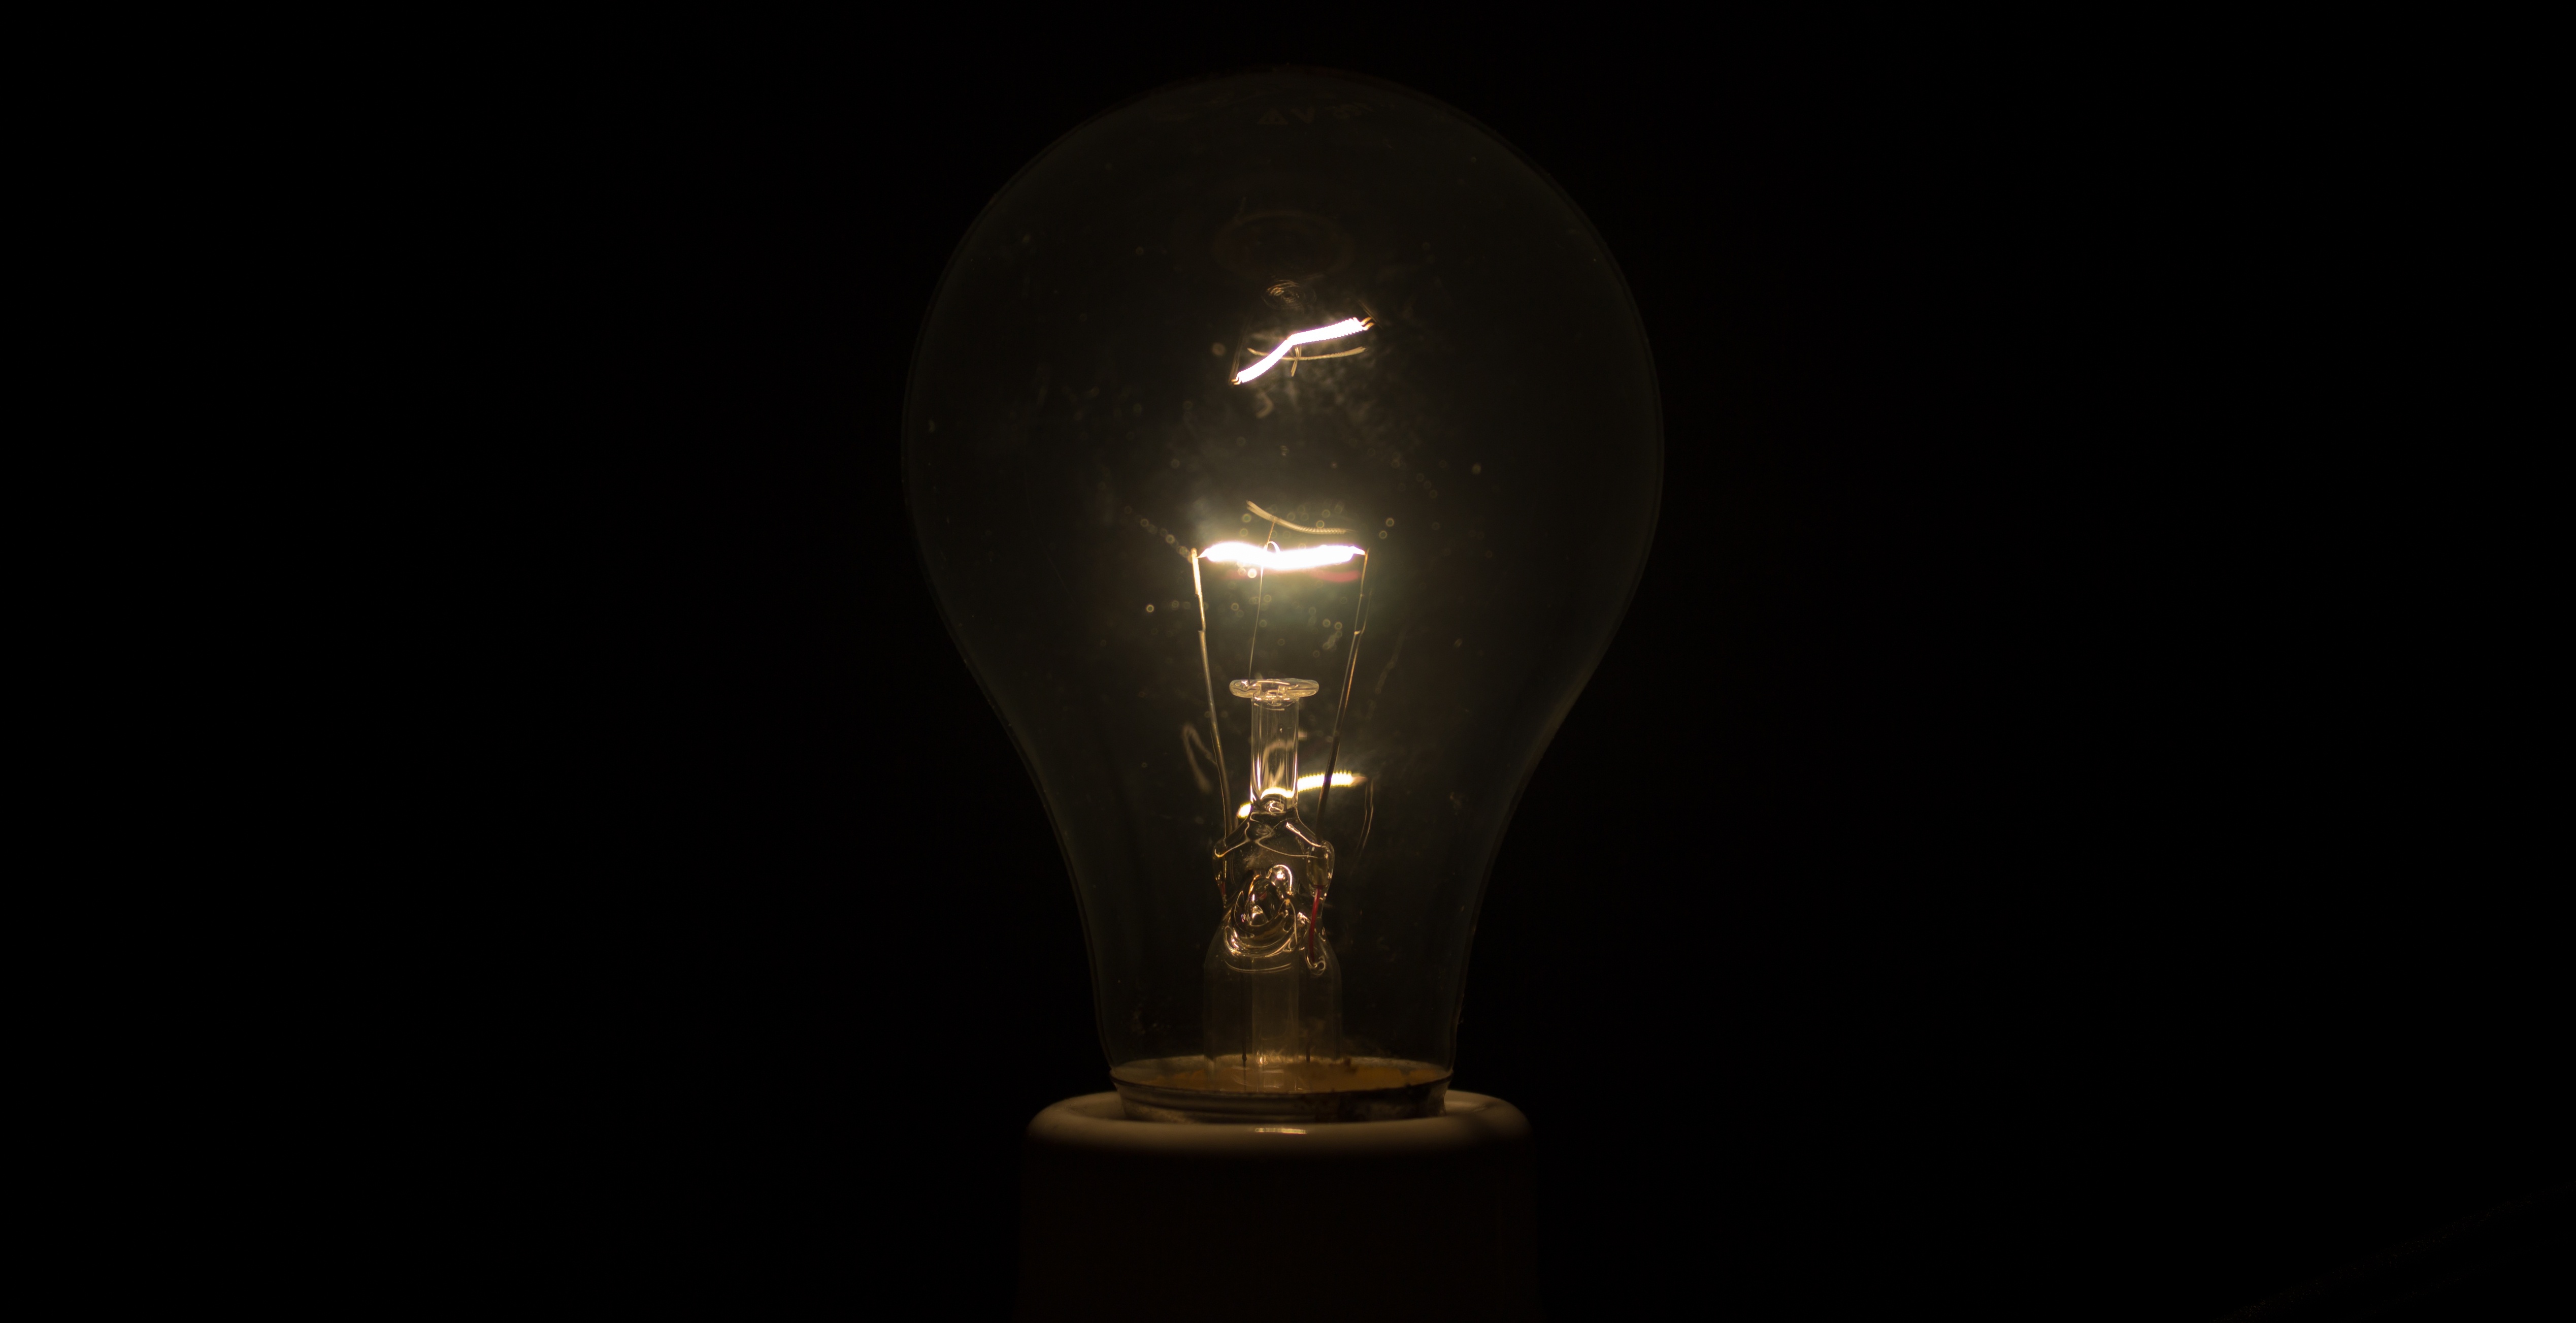
light, bulb, darkness, lamp, lighting, lights, focus, light fixture, sphere, incandescent light bulb